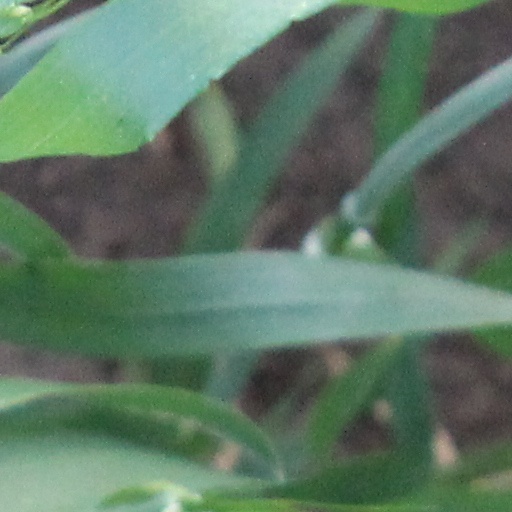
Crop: wheat